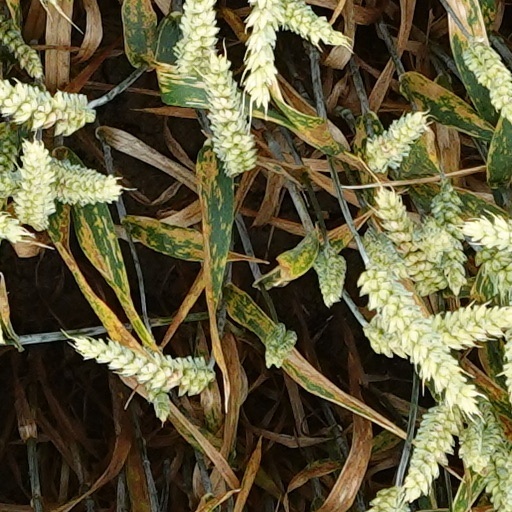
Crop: wheat